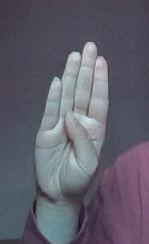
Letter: kaaf